201 Elizabeth Street

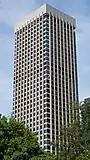

201 Elizabeth Street (formerly known as the "Pacific Power Building") is a skyscraper in Sydney, Australia. Designed by Kann, Finch and Partners, the tower stands at a height of 165 metres.